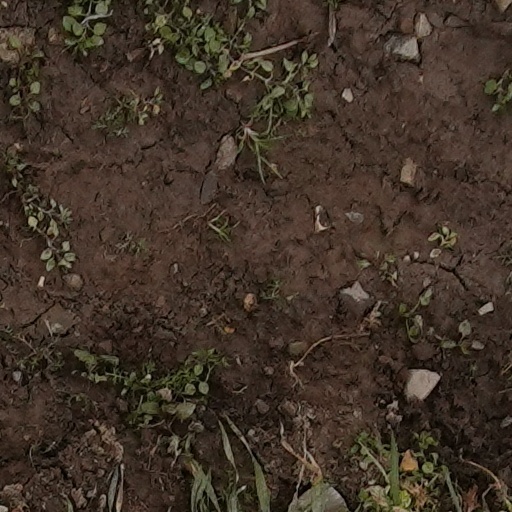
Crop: wheat